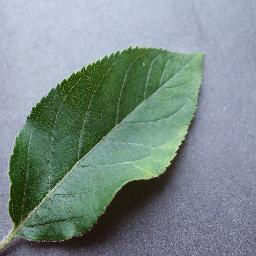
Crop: apple
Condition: healthy